Change detection

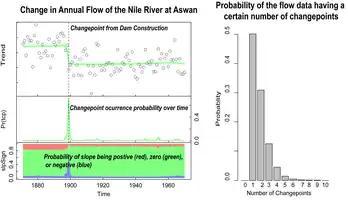
Detection of changepoints in the Nile River flow data using a Bayesian method

Statistically speaking, change detection is often considered as a model selection problem. Models with more changepoints fit data better but with more parameters. The best trade-off can be found by optimizing a model selection criterion such as Akaike information criterion and Bayesian information criterion. Bayesian model selection has also been used. Bayesian methods often quantify uncertainties of all sorts and answer questions hard to tackle by classical methods, such as what is the probability of having a change at a given time and what is the probability of the data having a certain number of changepoints.